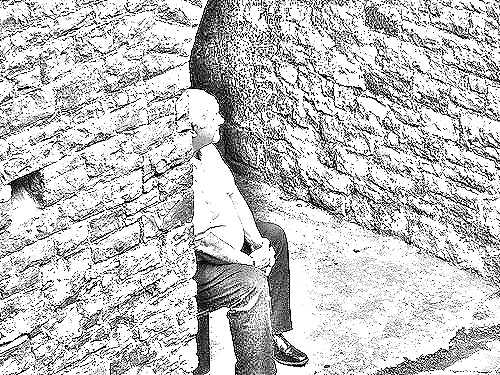
Portrait style: Sketch Portrait